The Garage (1979 film)

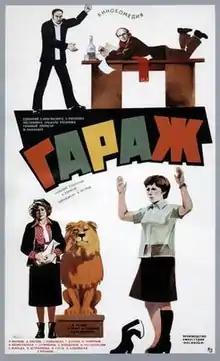
USSR film poster

The Garage is a Soviet 1979 comedy-drama film directed by Eldar Ryazanov, based on a screenplay by Emil Braginsky.